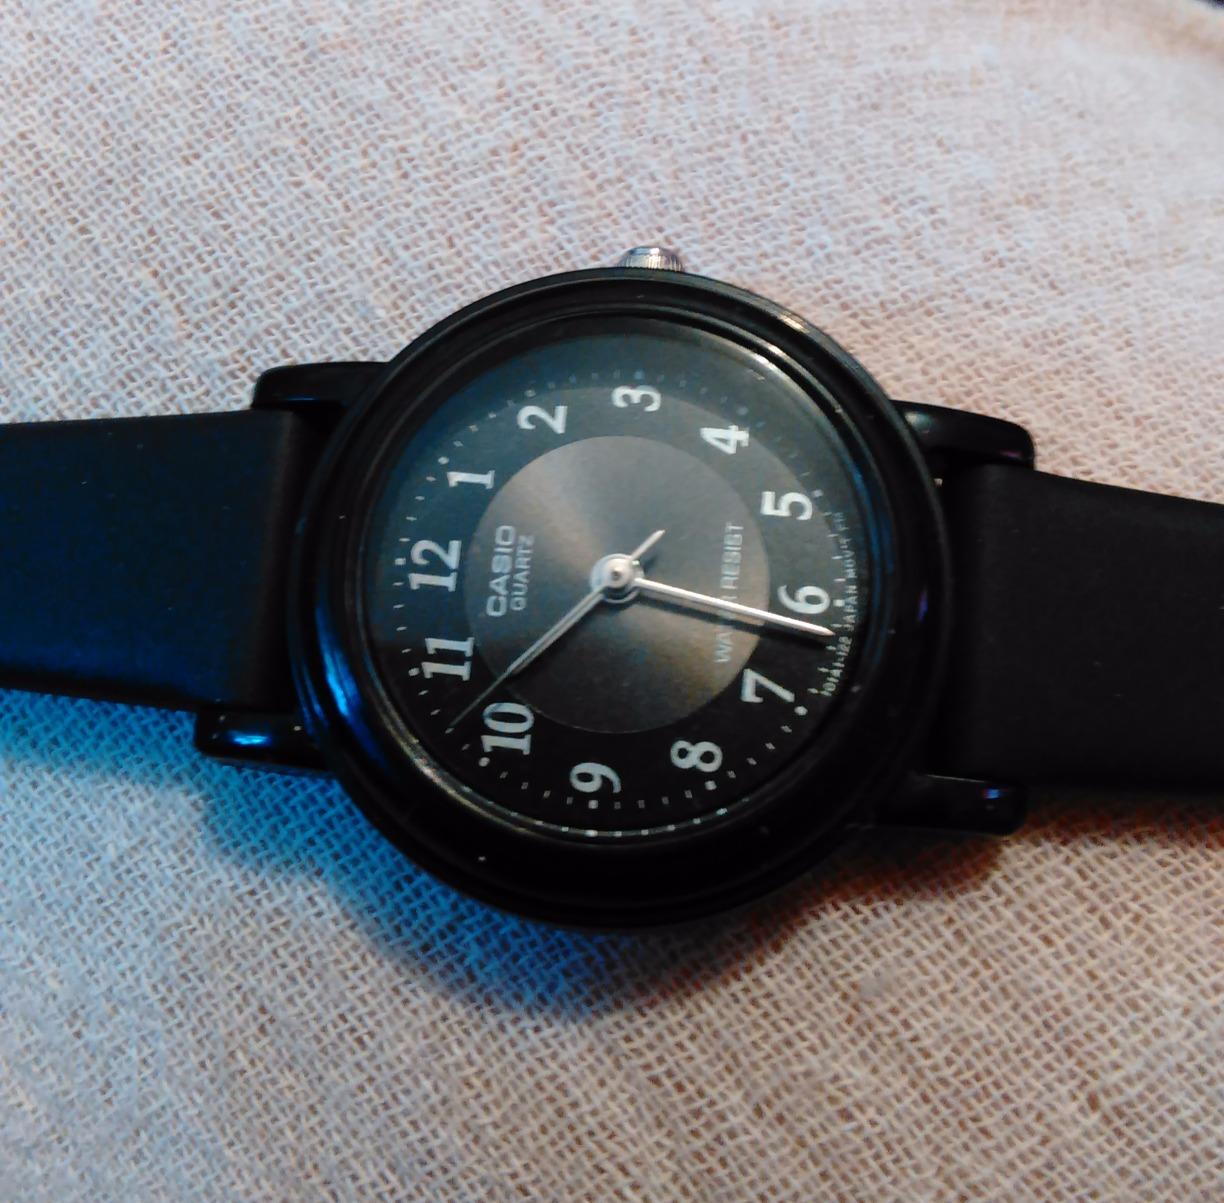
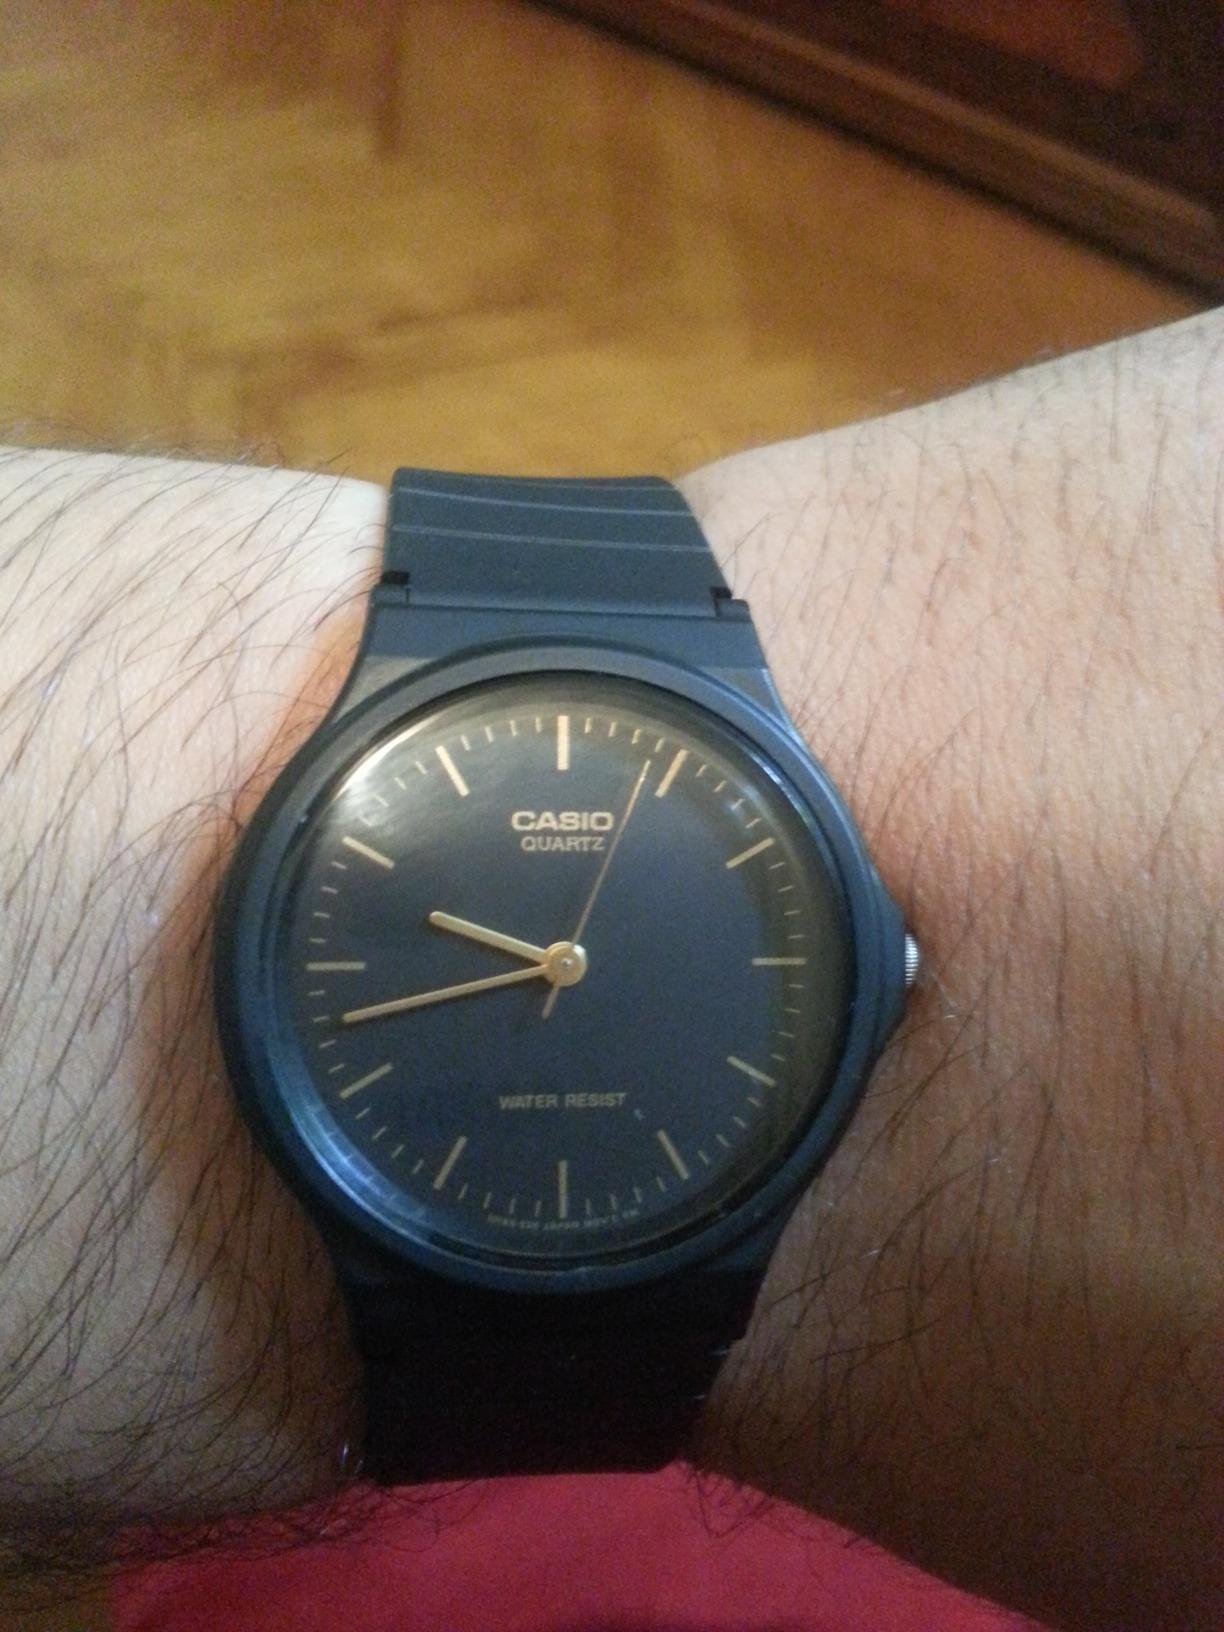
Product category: accessories_watch
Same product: no